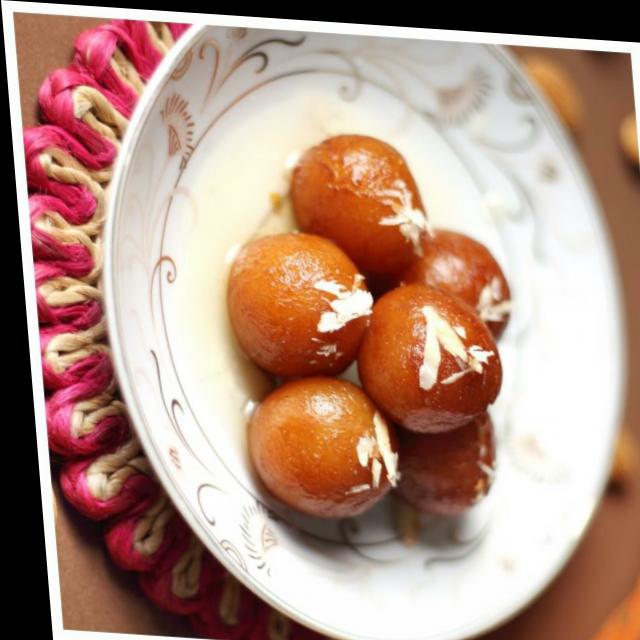
Dish: gulab_jamun